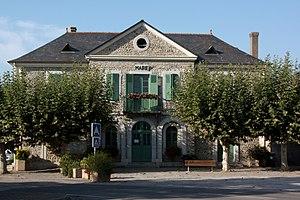
Dans les Hautes-Pyrénées, les élections municipales françaises de 2020 se déroulent les 15 mars et 28 juin 2020, comme partout en France, six ans après les élections précédentes.
Oursbelille est une commune française située dans le département des Hautes-Pyrénées, en région Occitanie.